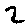
Label: 2